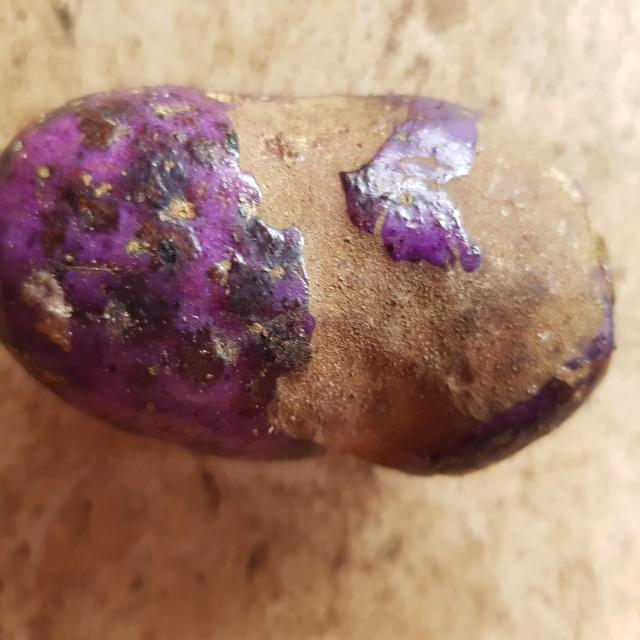
Plum grade: spotted